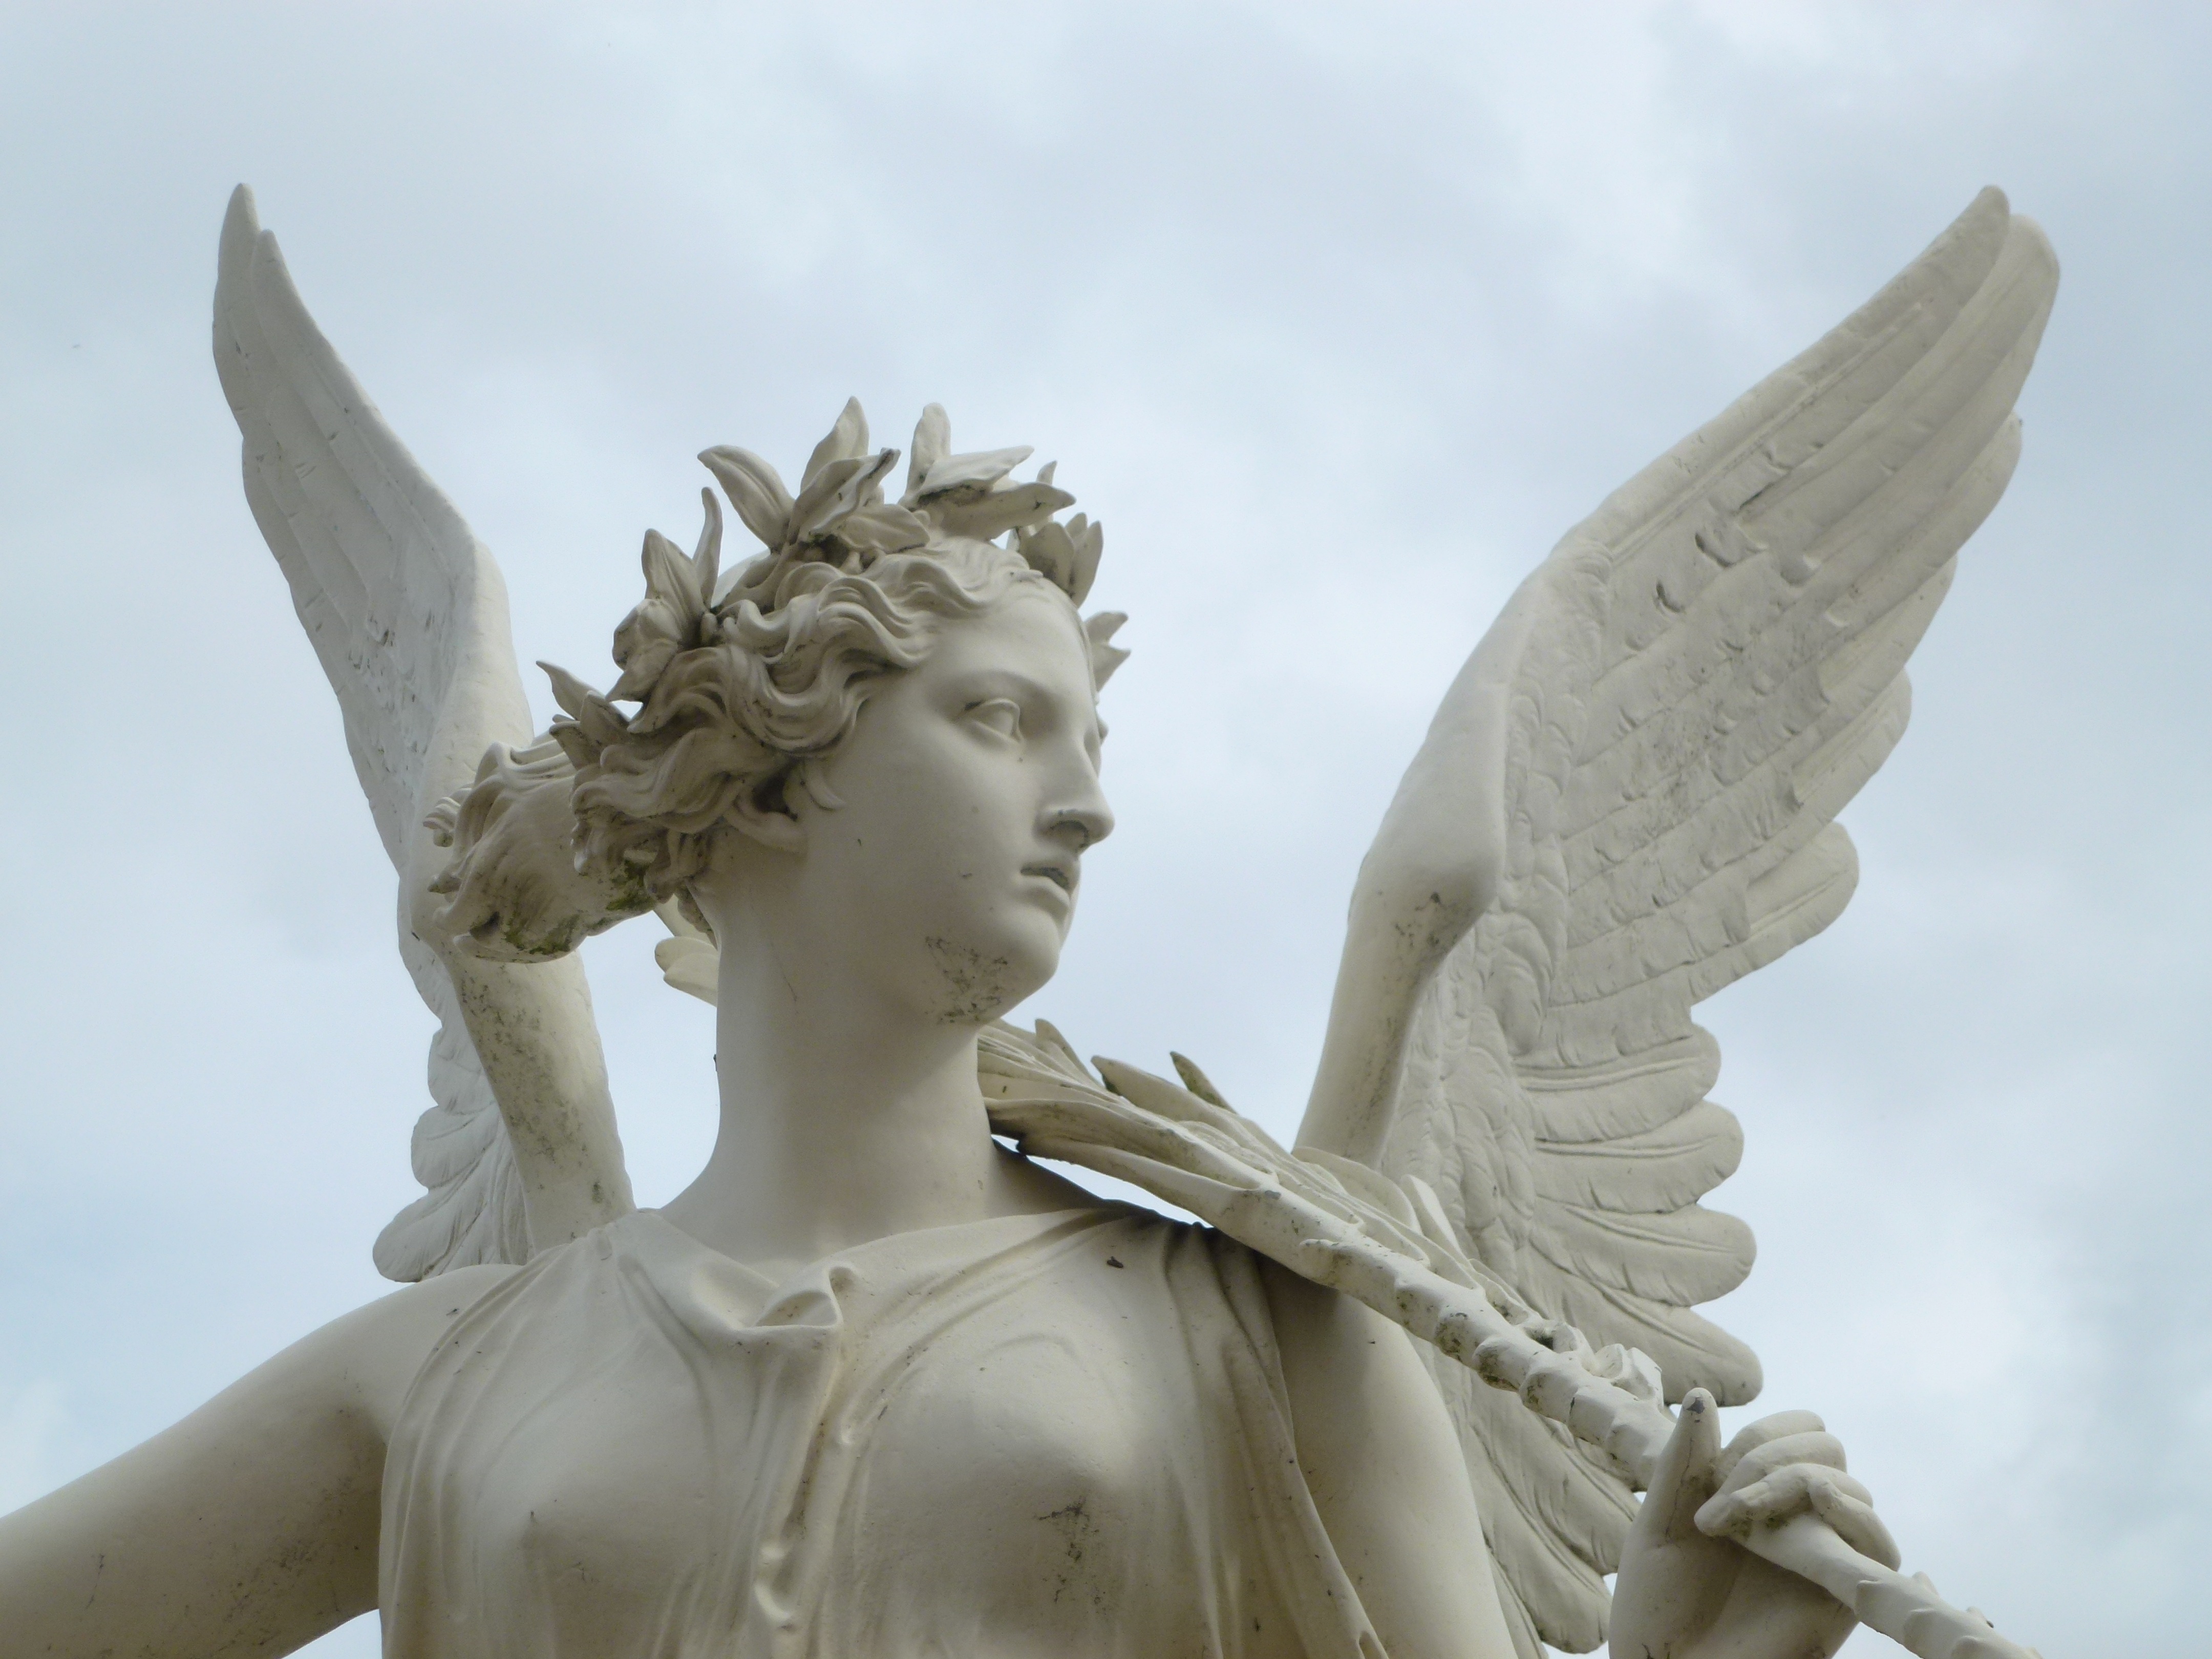
wing, architecture, structure, building, monument, statue, facade, artwork, ornament, old town, sculpture, angel, art, figure, figurine, figures, mood, historically, mythology, stone figure, fictional character, classical sculpture